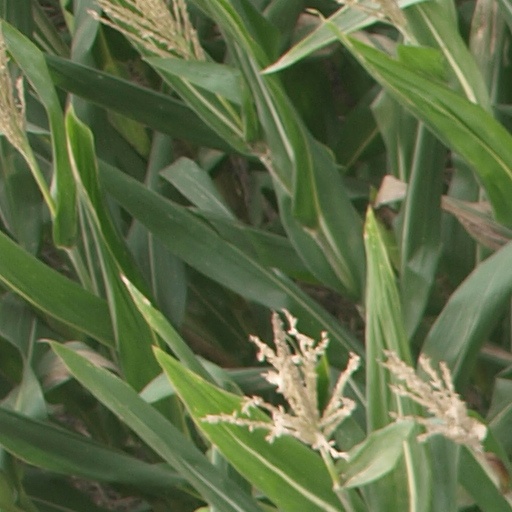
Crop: maize; corn